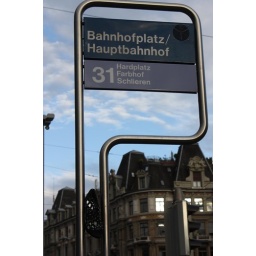
Bus #31...the bus we took to and from Heather's apartment. Notice the shoe stuck in the sign poles.